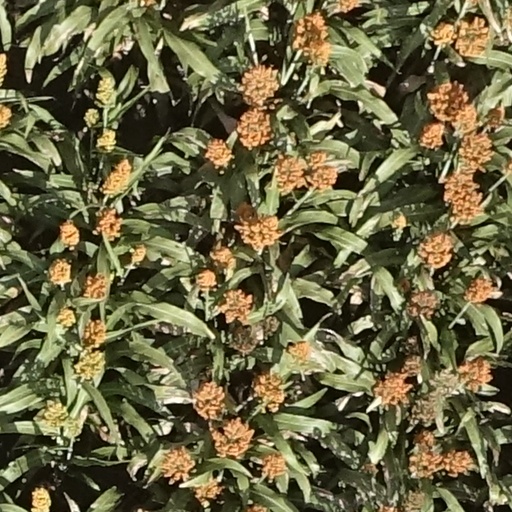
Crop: sorghum